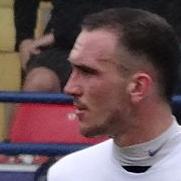
Age: 23